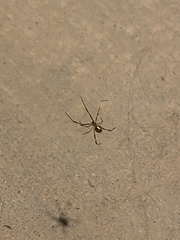
Species: Lactrodectus_hesperus